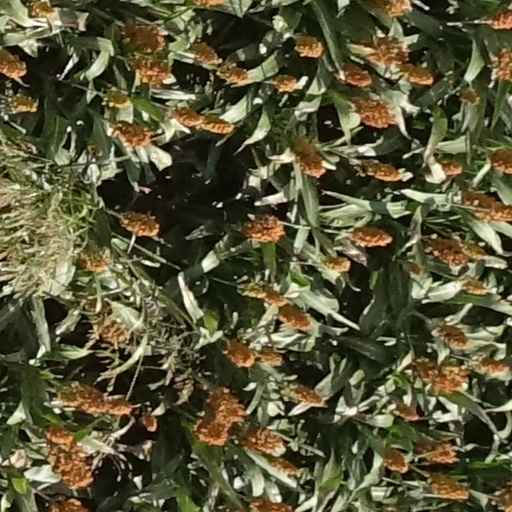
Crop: sorghum